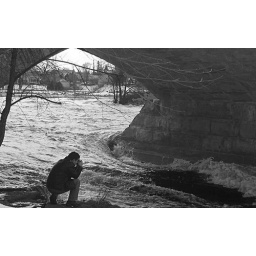
it's water under the bridge